Ben Nelson

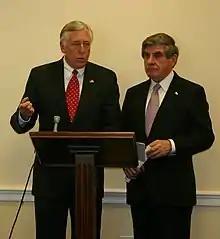
Senator Ben Nelson (right) with House Majority Leader Steny Hoyer (D-MD)

Nelson first ran for electoral office in the 1990 Nebraska gubernatorial election, defeating first-term Republican incumbent Orr by 4,030 votes out of over 586,000 cast. He was reelected in 1994 with 73% of the vote, the largest margin of victory for a governor in half a century, despite the national Republican gains that year.